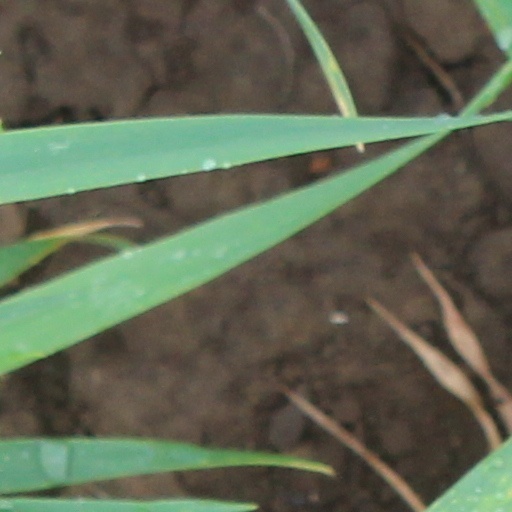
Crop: wheat